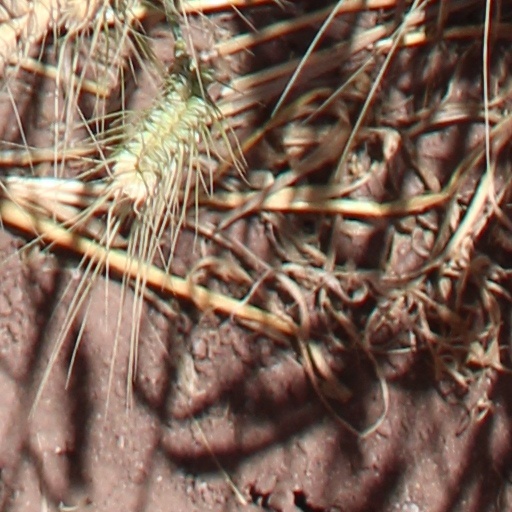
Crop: wheat